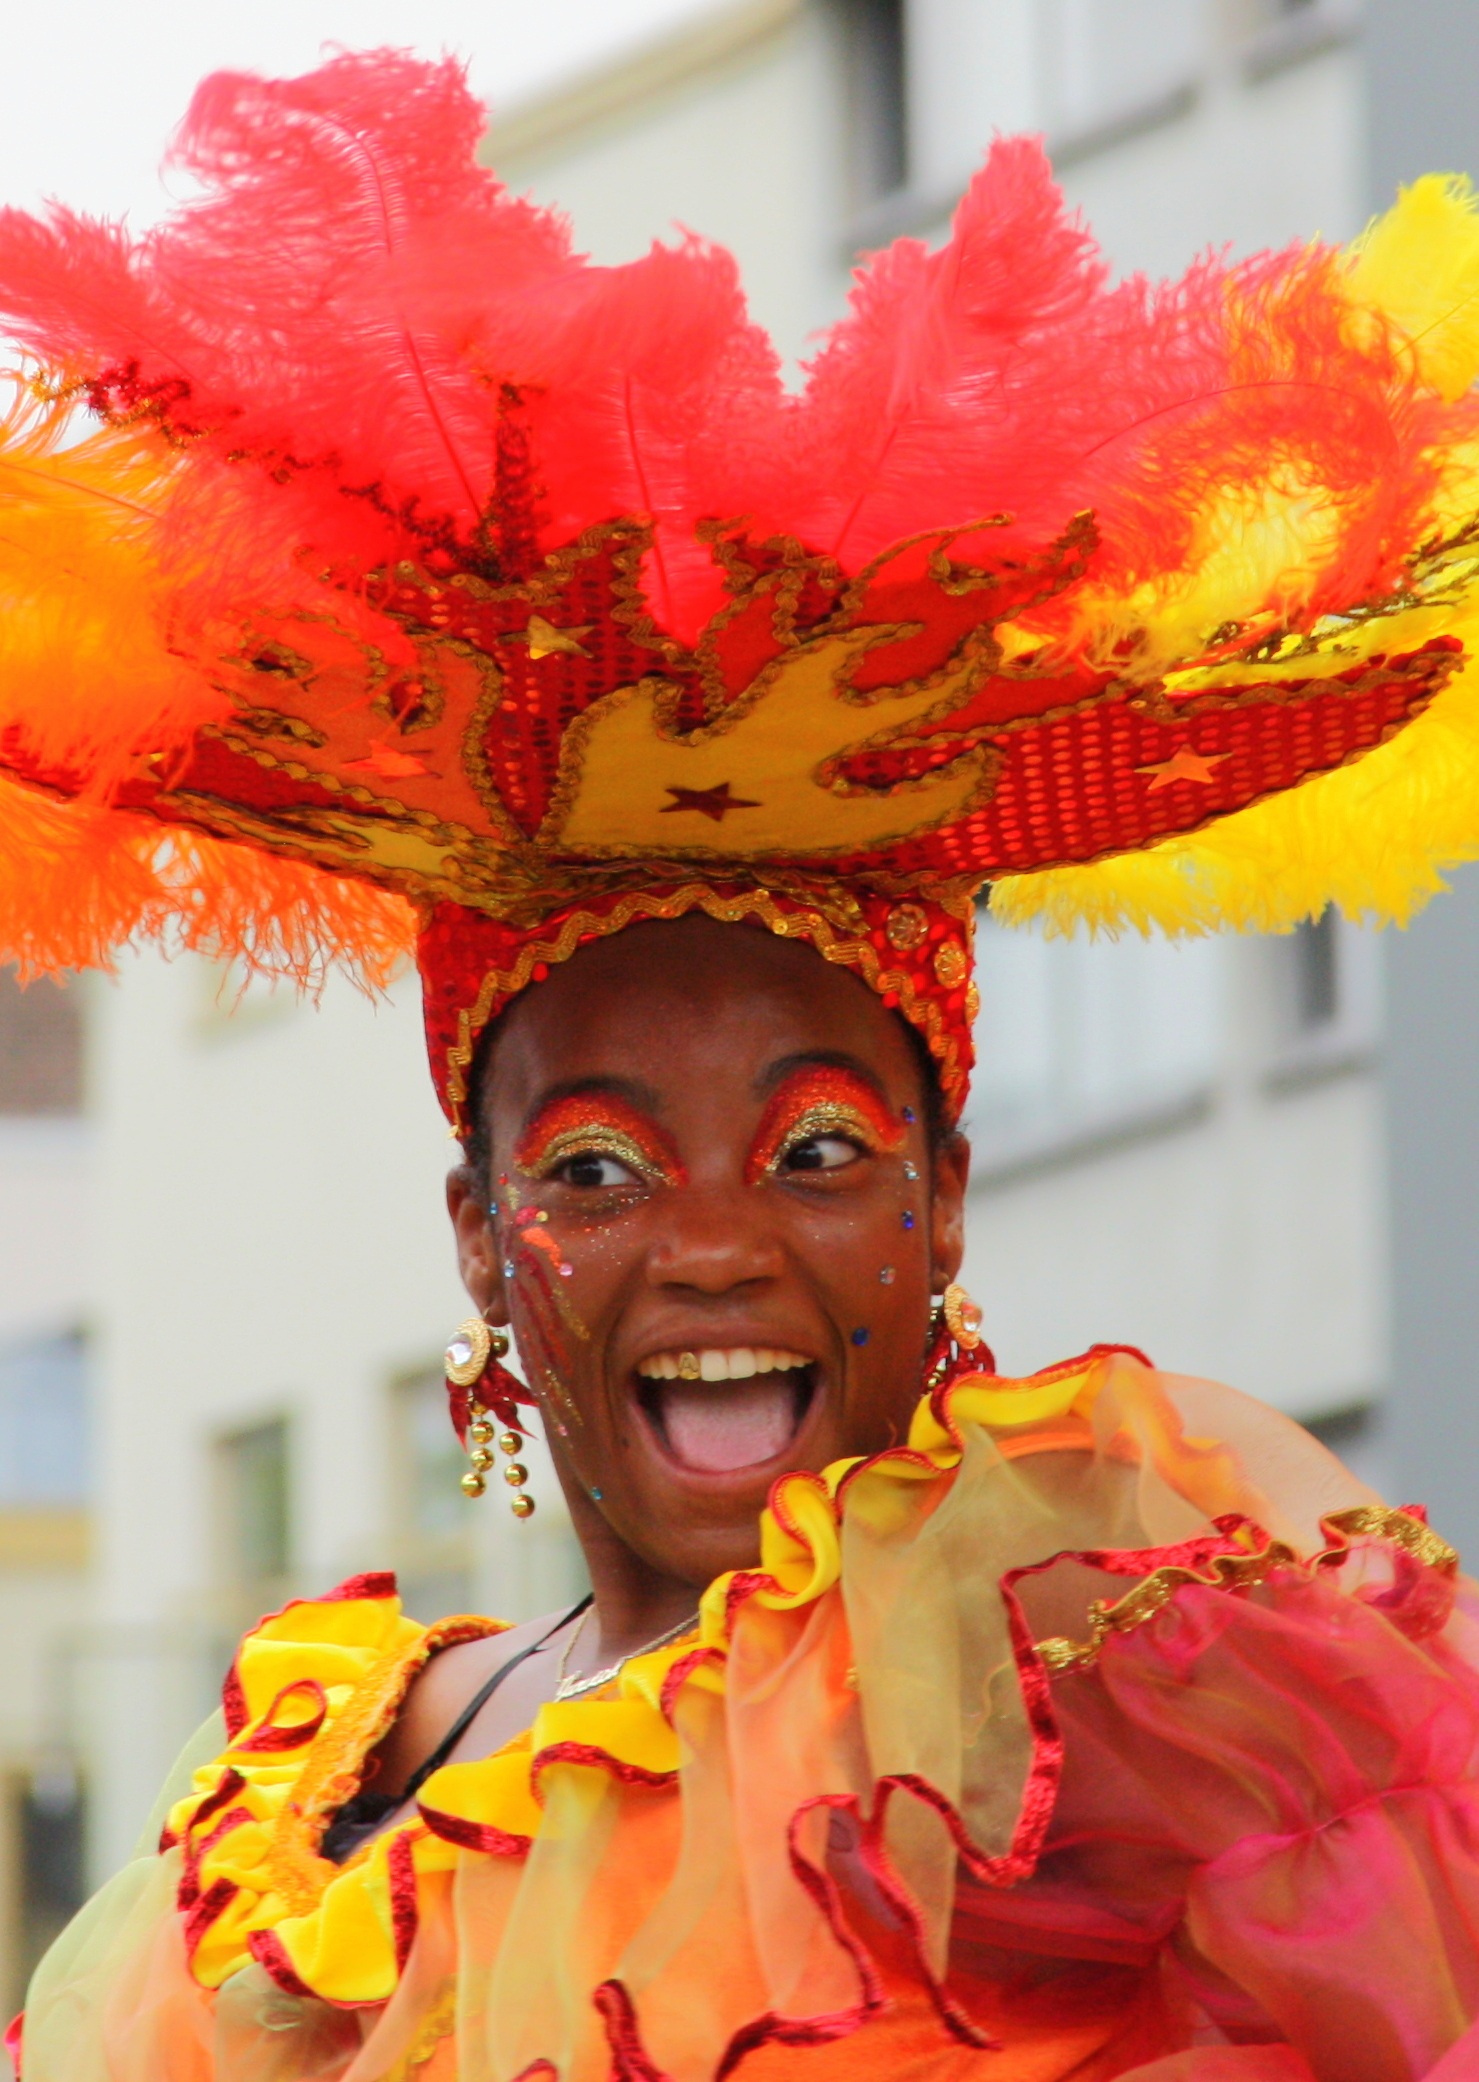
woman, flower, dance, red, carnival, color, performance art, festival, rotterdam, event, tradition, chinese new year